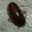
Label: cockroach